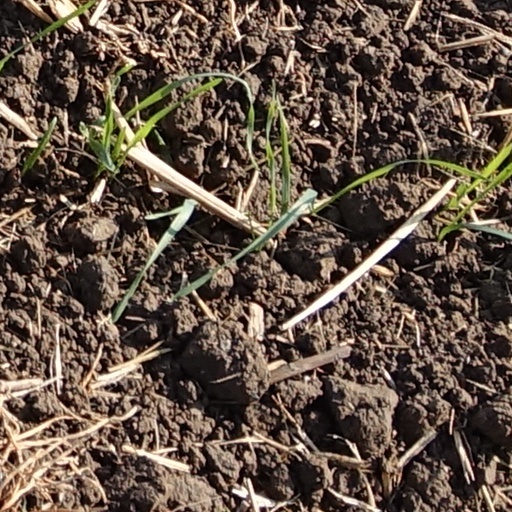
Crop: wheat